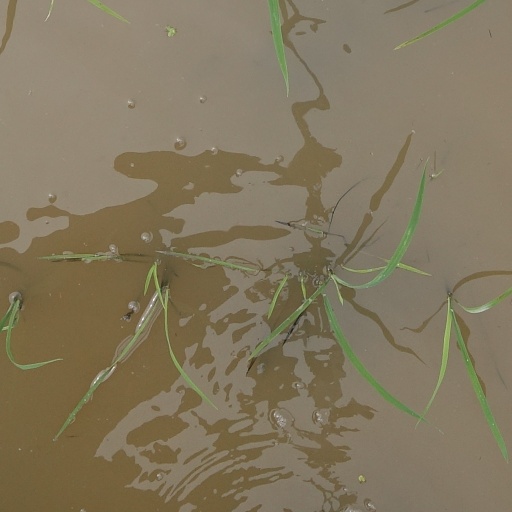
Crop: rice